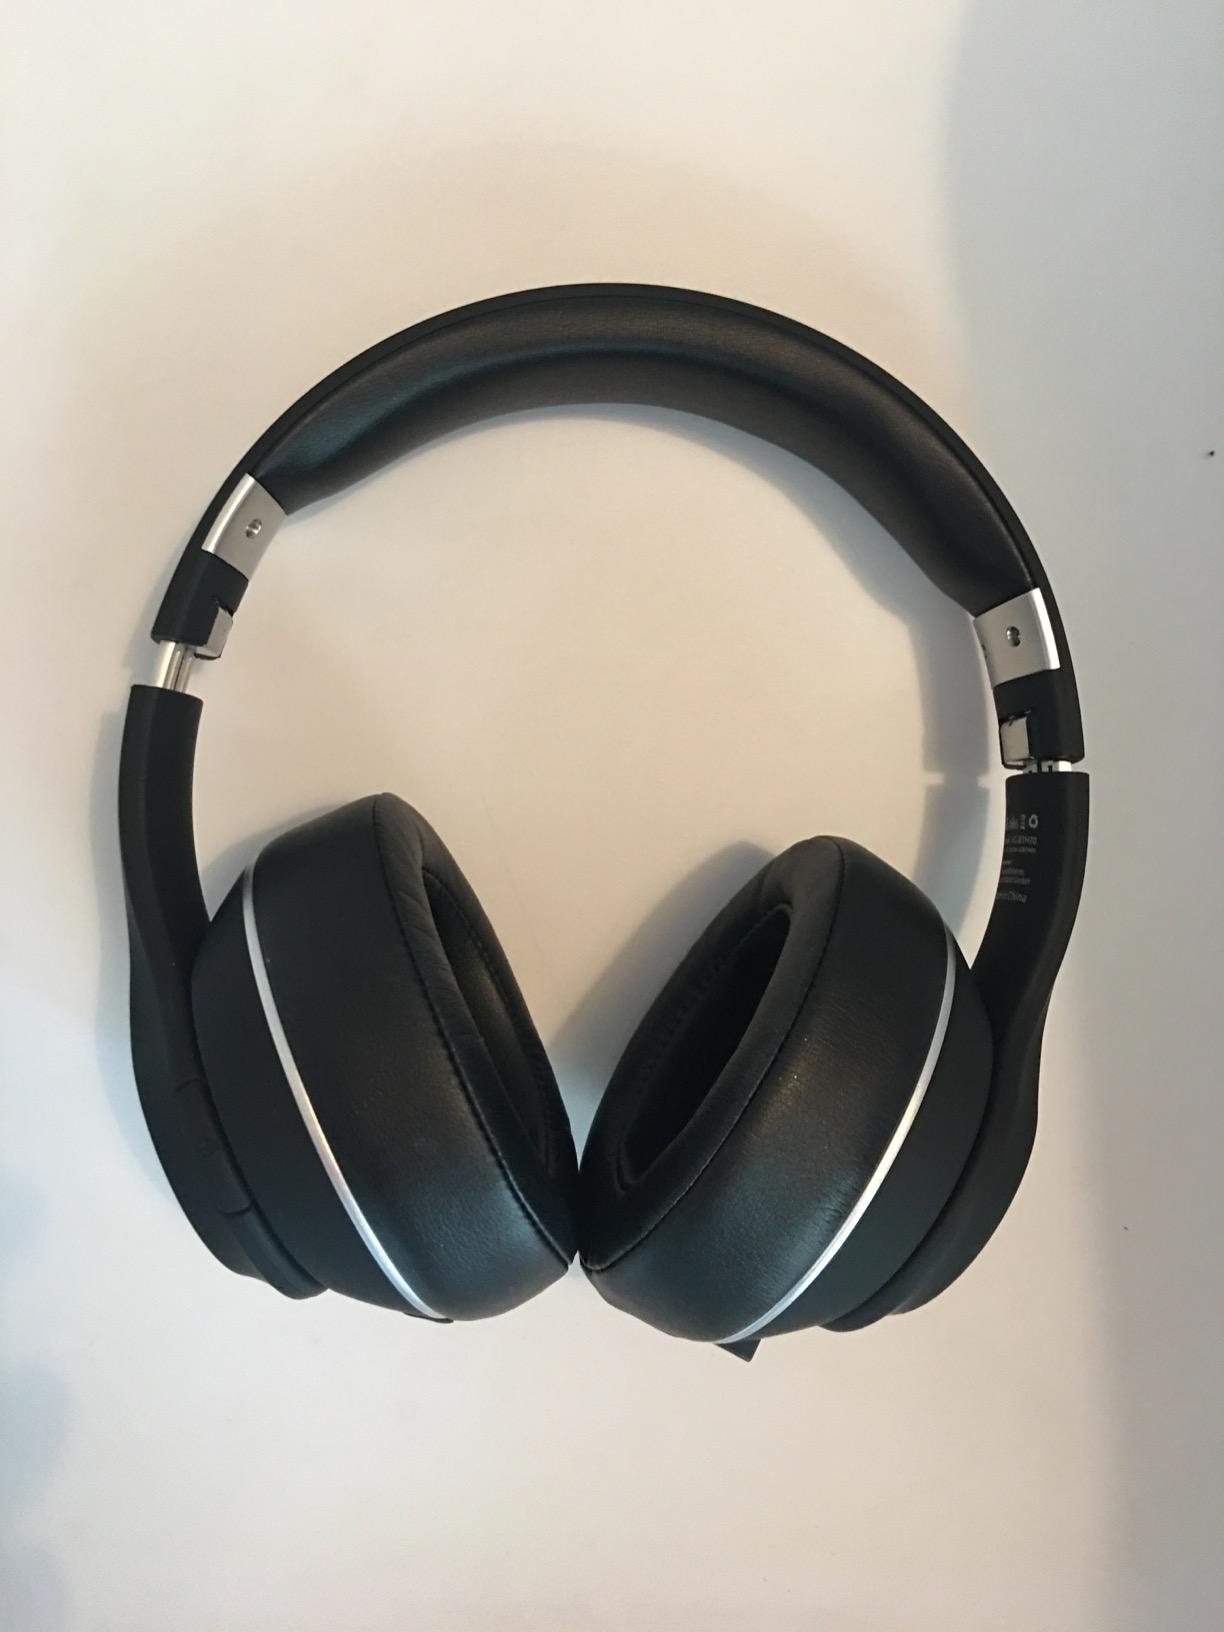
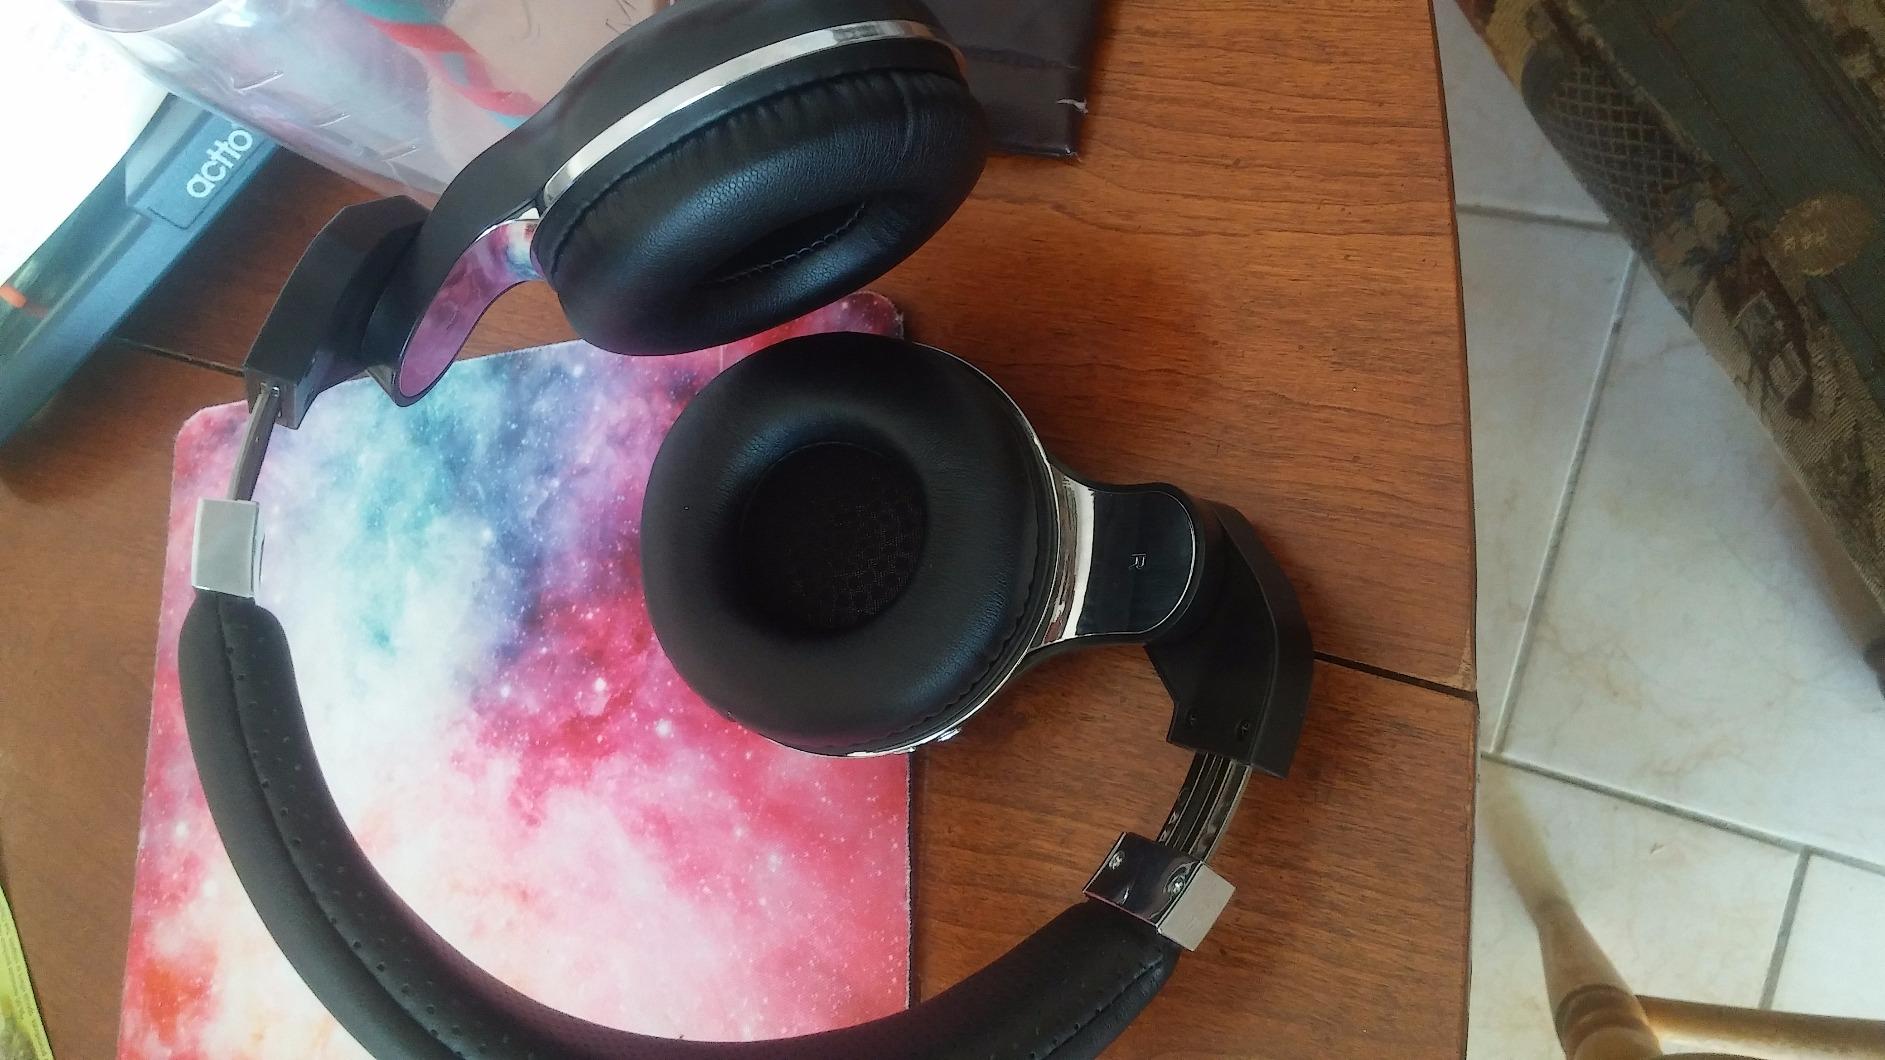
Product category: headphones
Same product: no